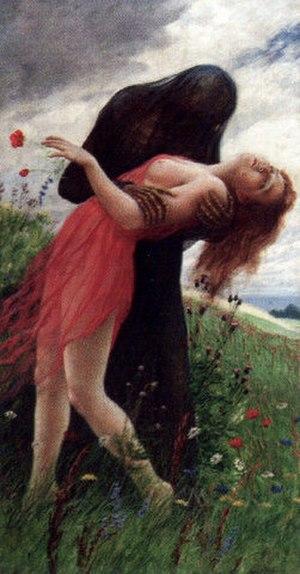
Adolf Hering, né le 7 décembre 1863 dans le village de Groß-Bosemb près de Sensburg en Prusse-Orientale et mort le 14 juin 1932 à Rauschen en Sambie, est un peintre réaliste et illustrateur allemand qui excella dans les scènes de genre villageoises et les portraits de paysannes, ainsi que dans la peinture d'histoire militaire.